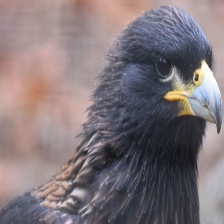
Species: STRIATED CARACARA
Scientific name: PHALCOBOENUS AUSTRALIS